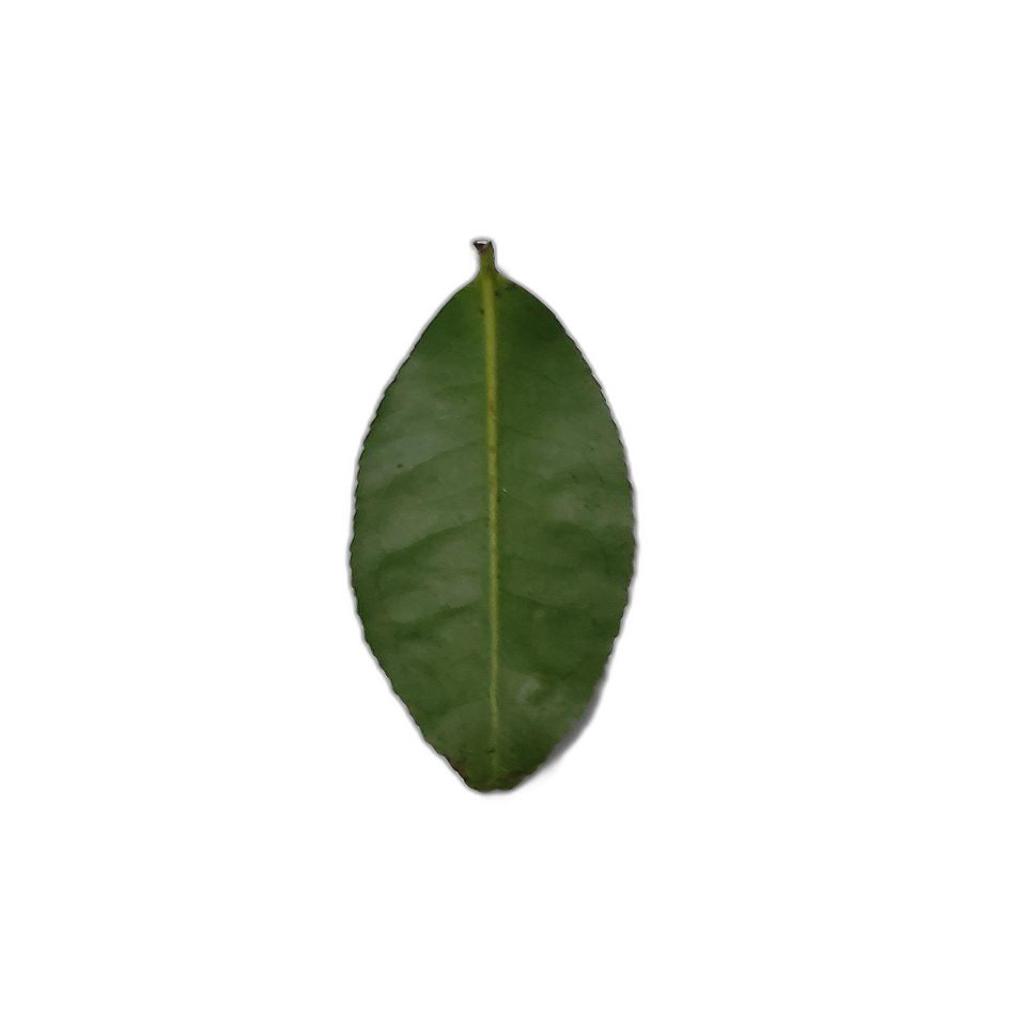
Label: Healthy